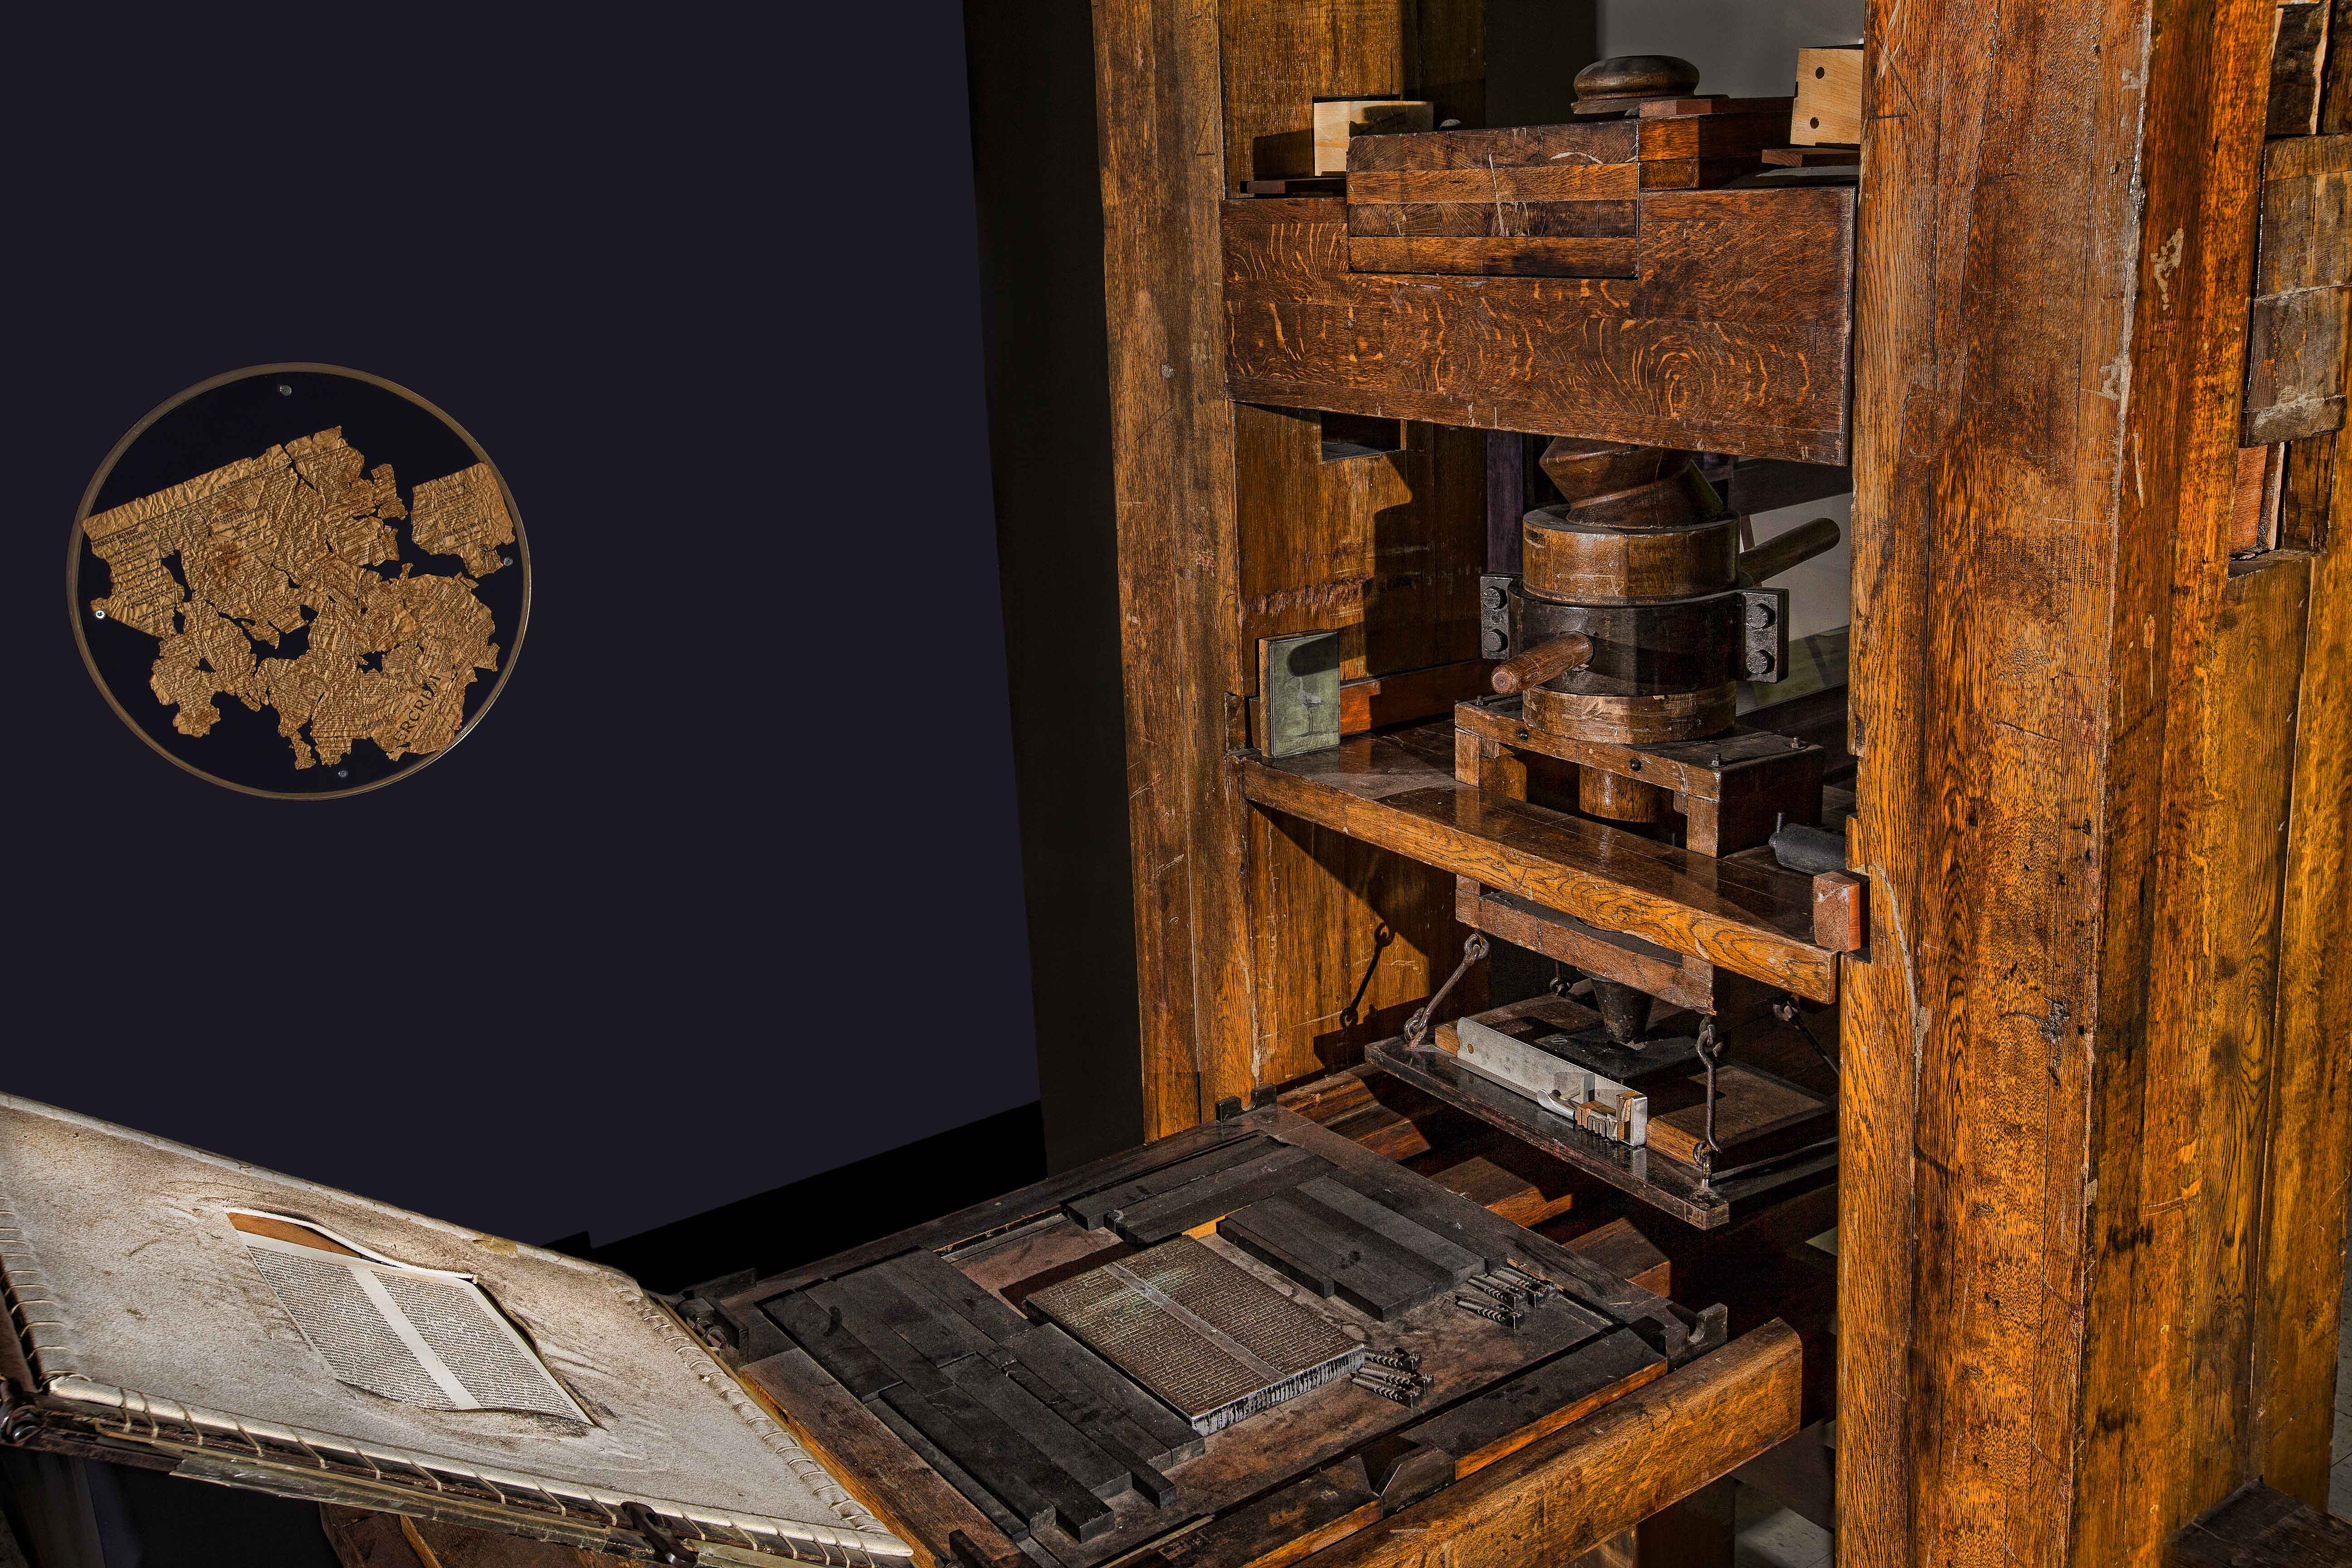
wood, antique, paper, ink, printing, art, press, matrix, flea market, screenshot, gutenberg, print out, man made object, printing house, reply